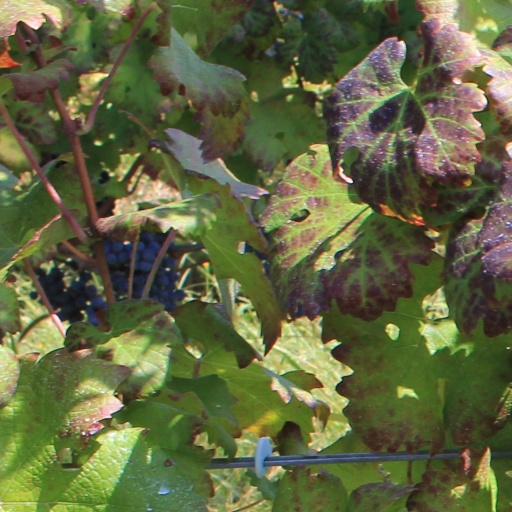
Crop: grape